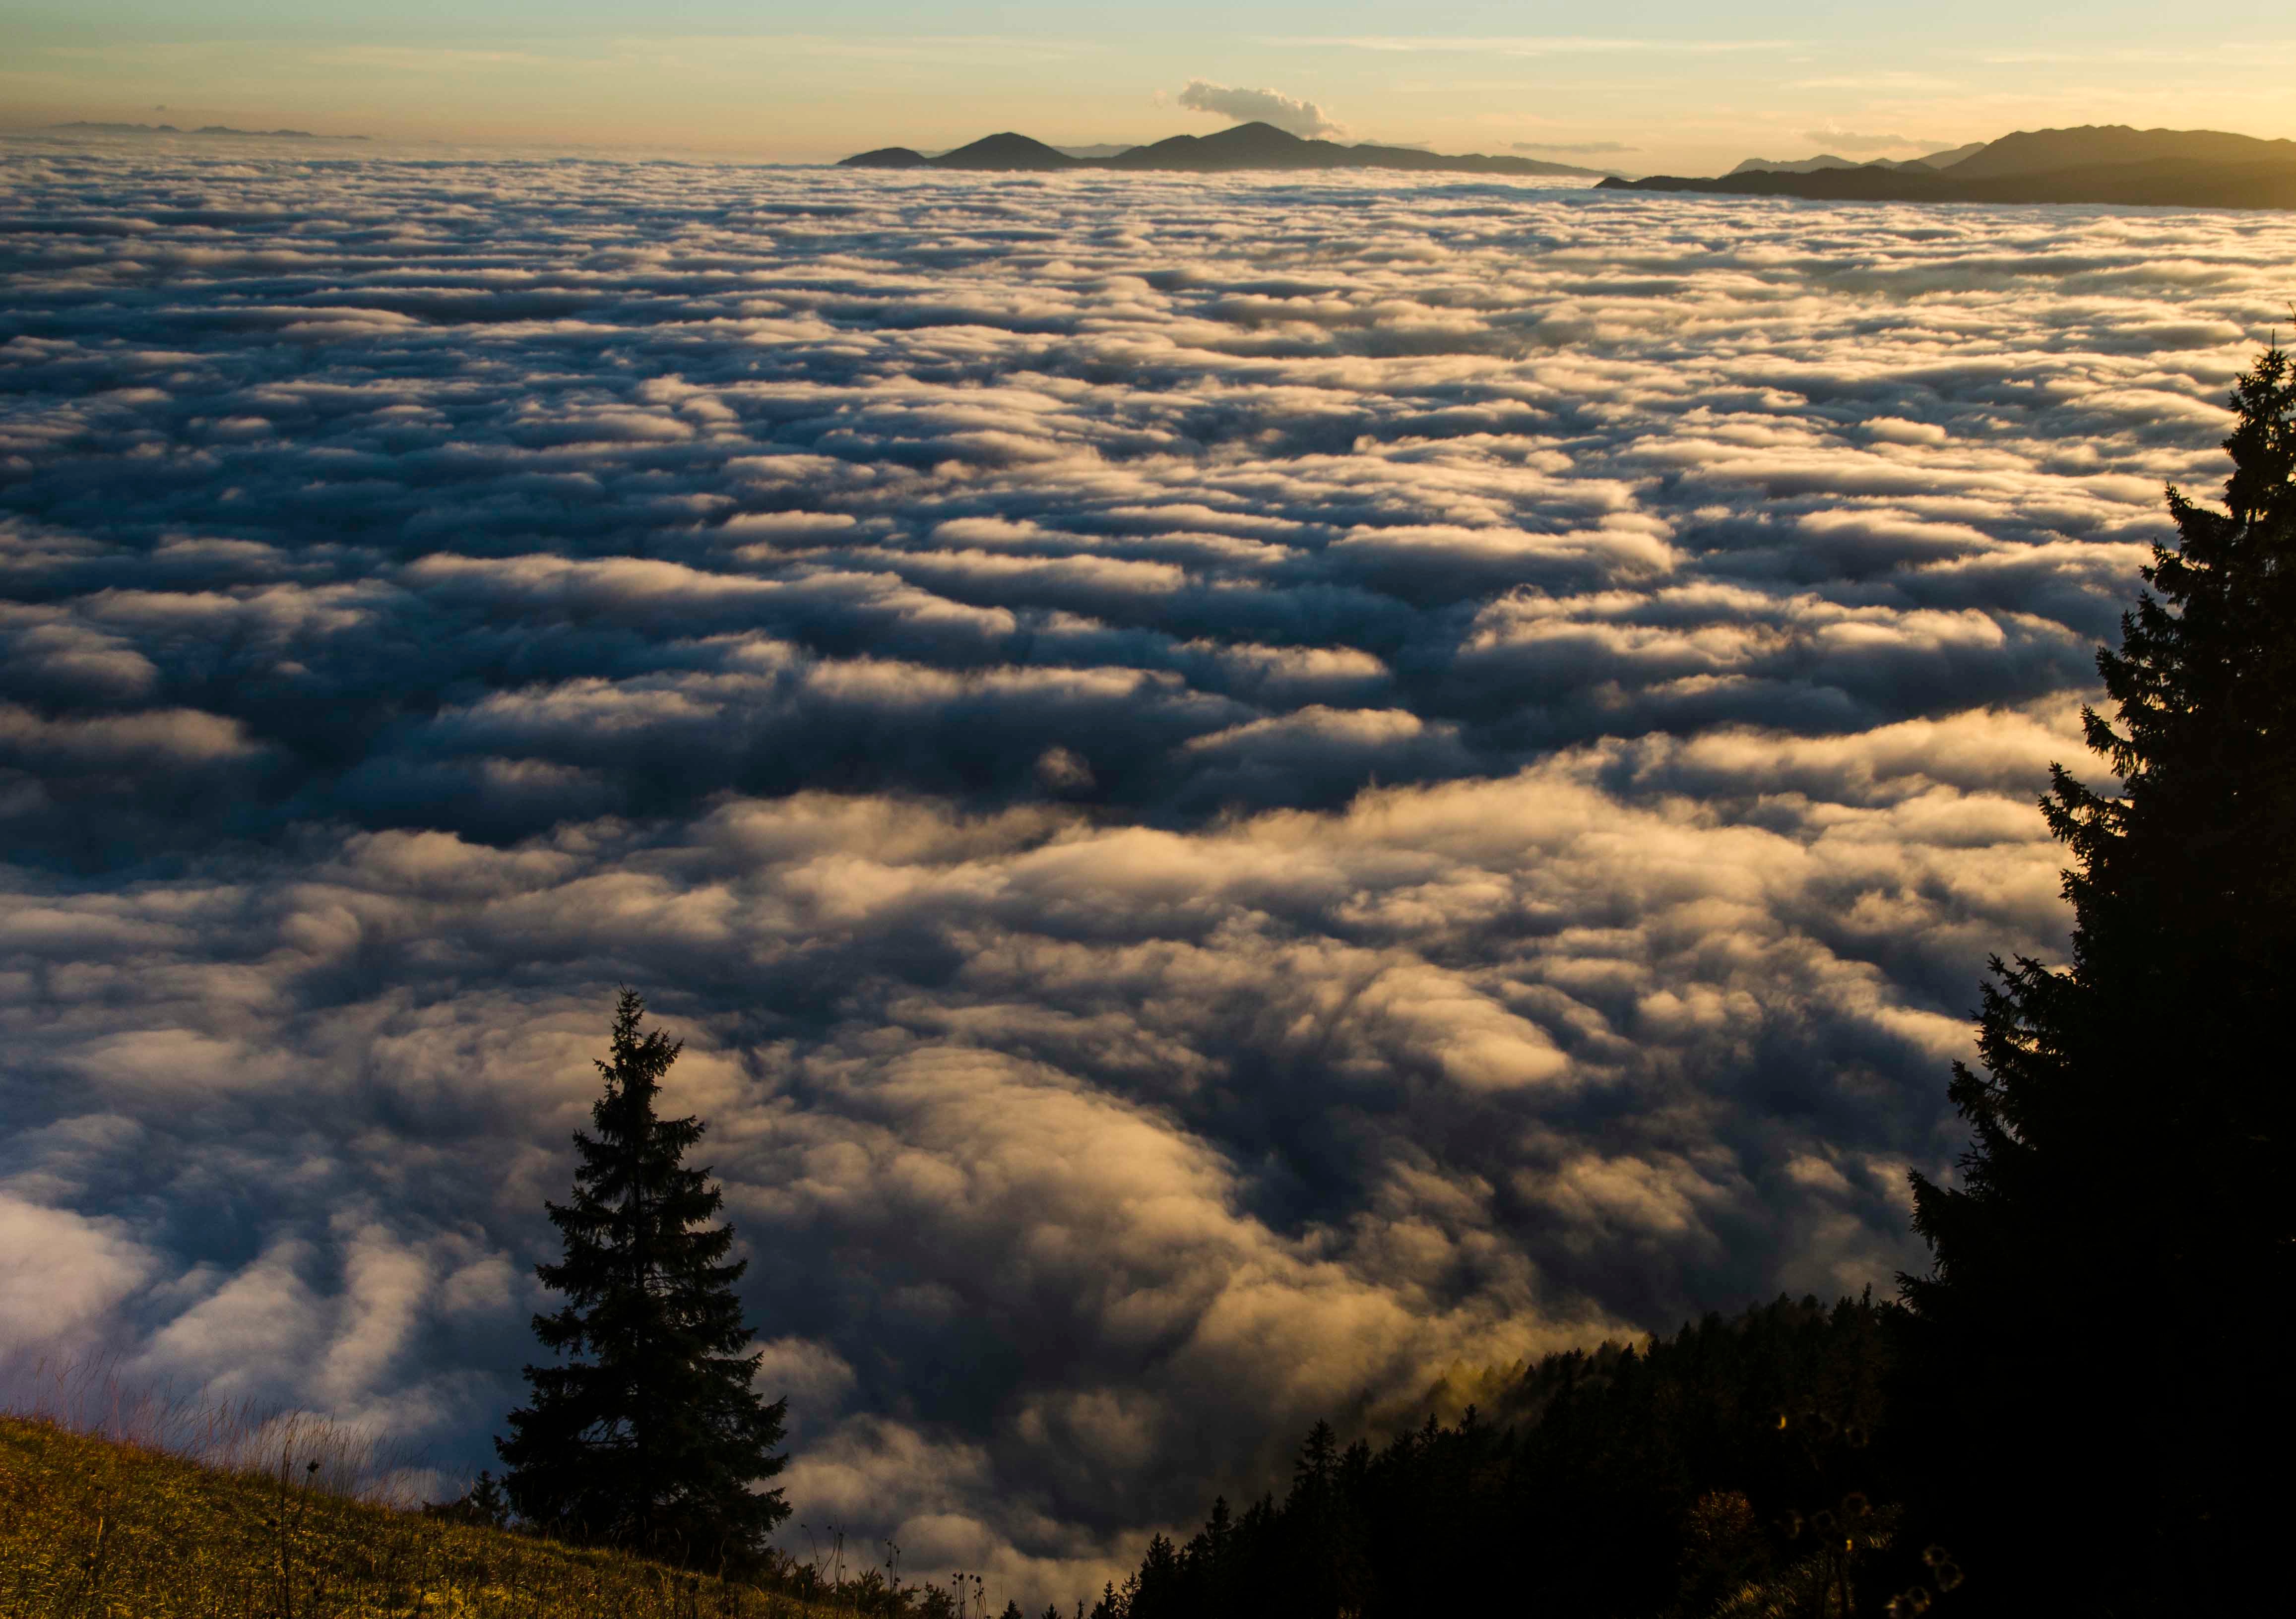
horizon, mountain, cloud, sky, sunrise, sunset, sunlight, morning, dawn, atmosphere, dusk, evening, reflection, plain, meteorological phenomenon, atmospheric phenomenon, atmosphere of earth